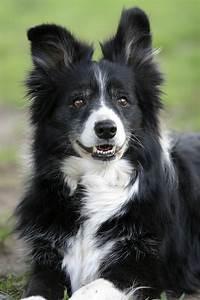
dog